Old Dominion Monarchs

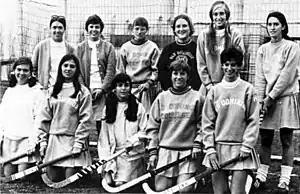
Old Dominion women's field hockey team of 1971

The Old Dominion University Monarchs men's basketball team have captured six CAA championship titles (1992, 1995, 1997, 2005, 2010, and 2011) since their conference admission in 1992, which is the most among all CAA schools. The Monarchs received an at-large bid to the 2007 NCAA tournament when the team went 24–8 and finished 37th in RPI. That season included a notable 13-point win at eighth ranked Georgetown. They received an automatic bid to the 2010 NCAA tournament after capturing the 2010 CAA title. During the tournament, the 11th seeded Monarchs managed a 1-point first-round upset over the sixth seeded Fighting Irish of Notre Dame.